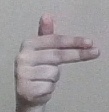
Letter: ghain